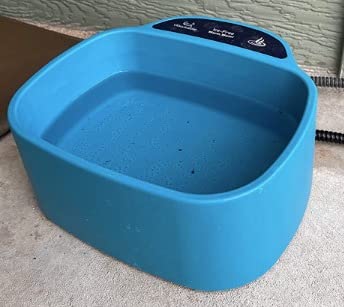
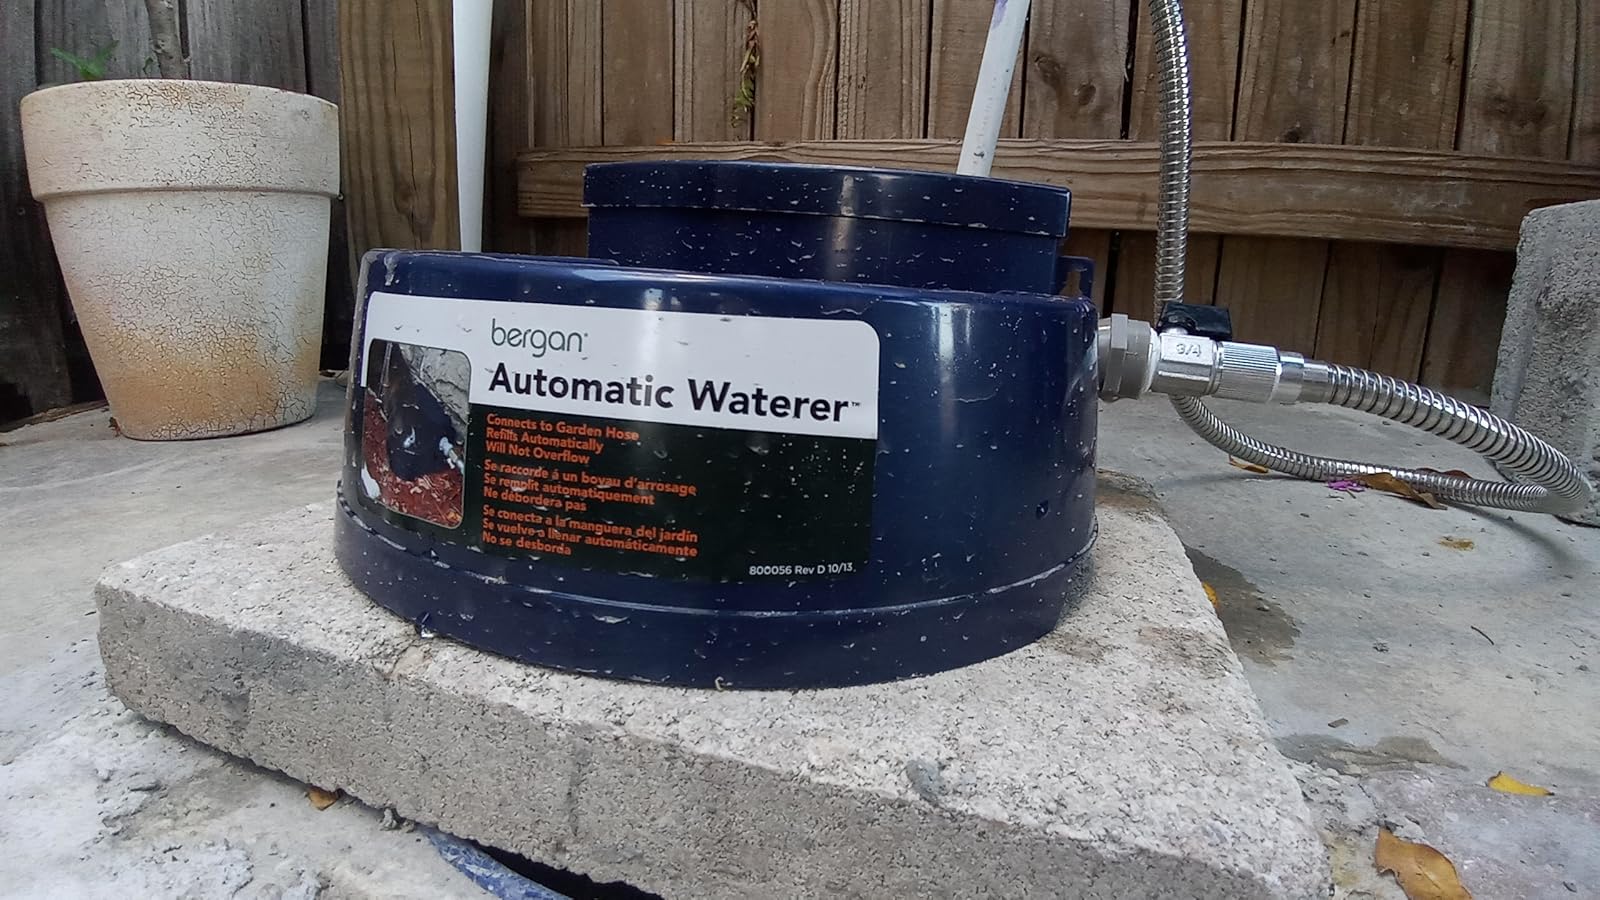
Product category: items_bowl
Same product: no